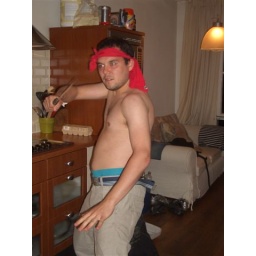
What happens when you leave boys alone in the house